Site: brandenburg
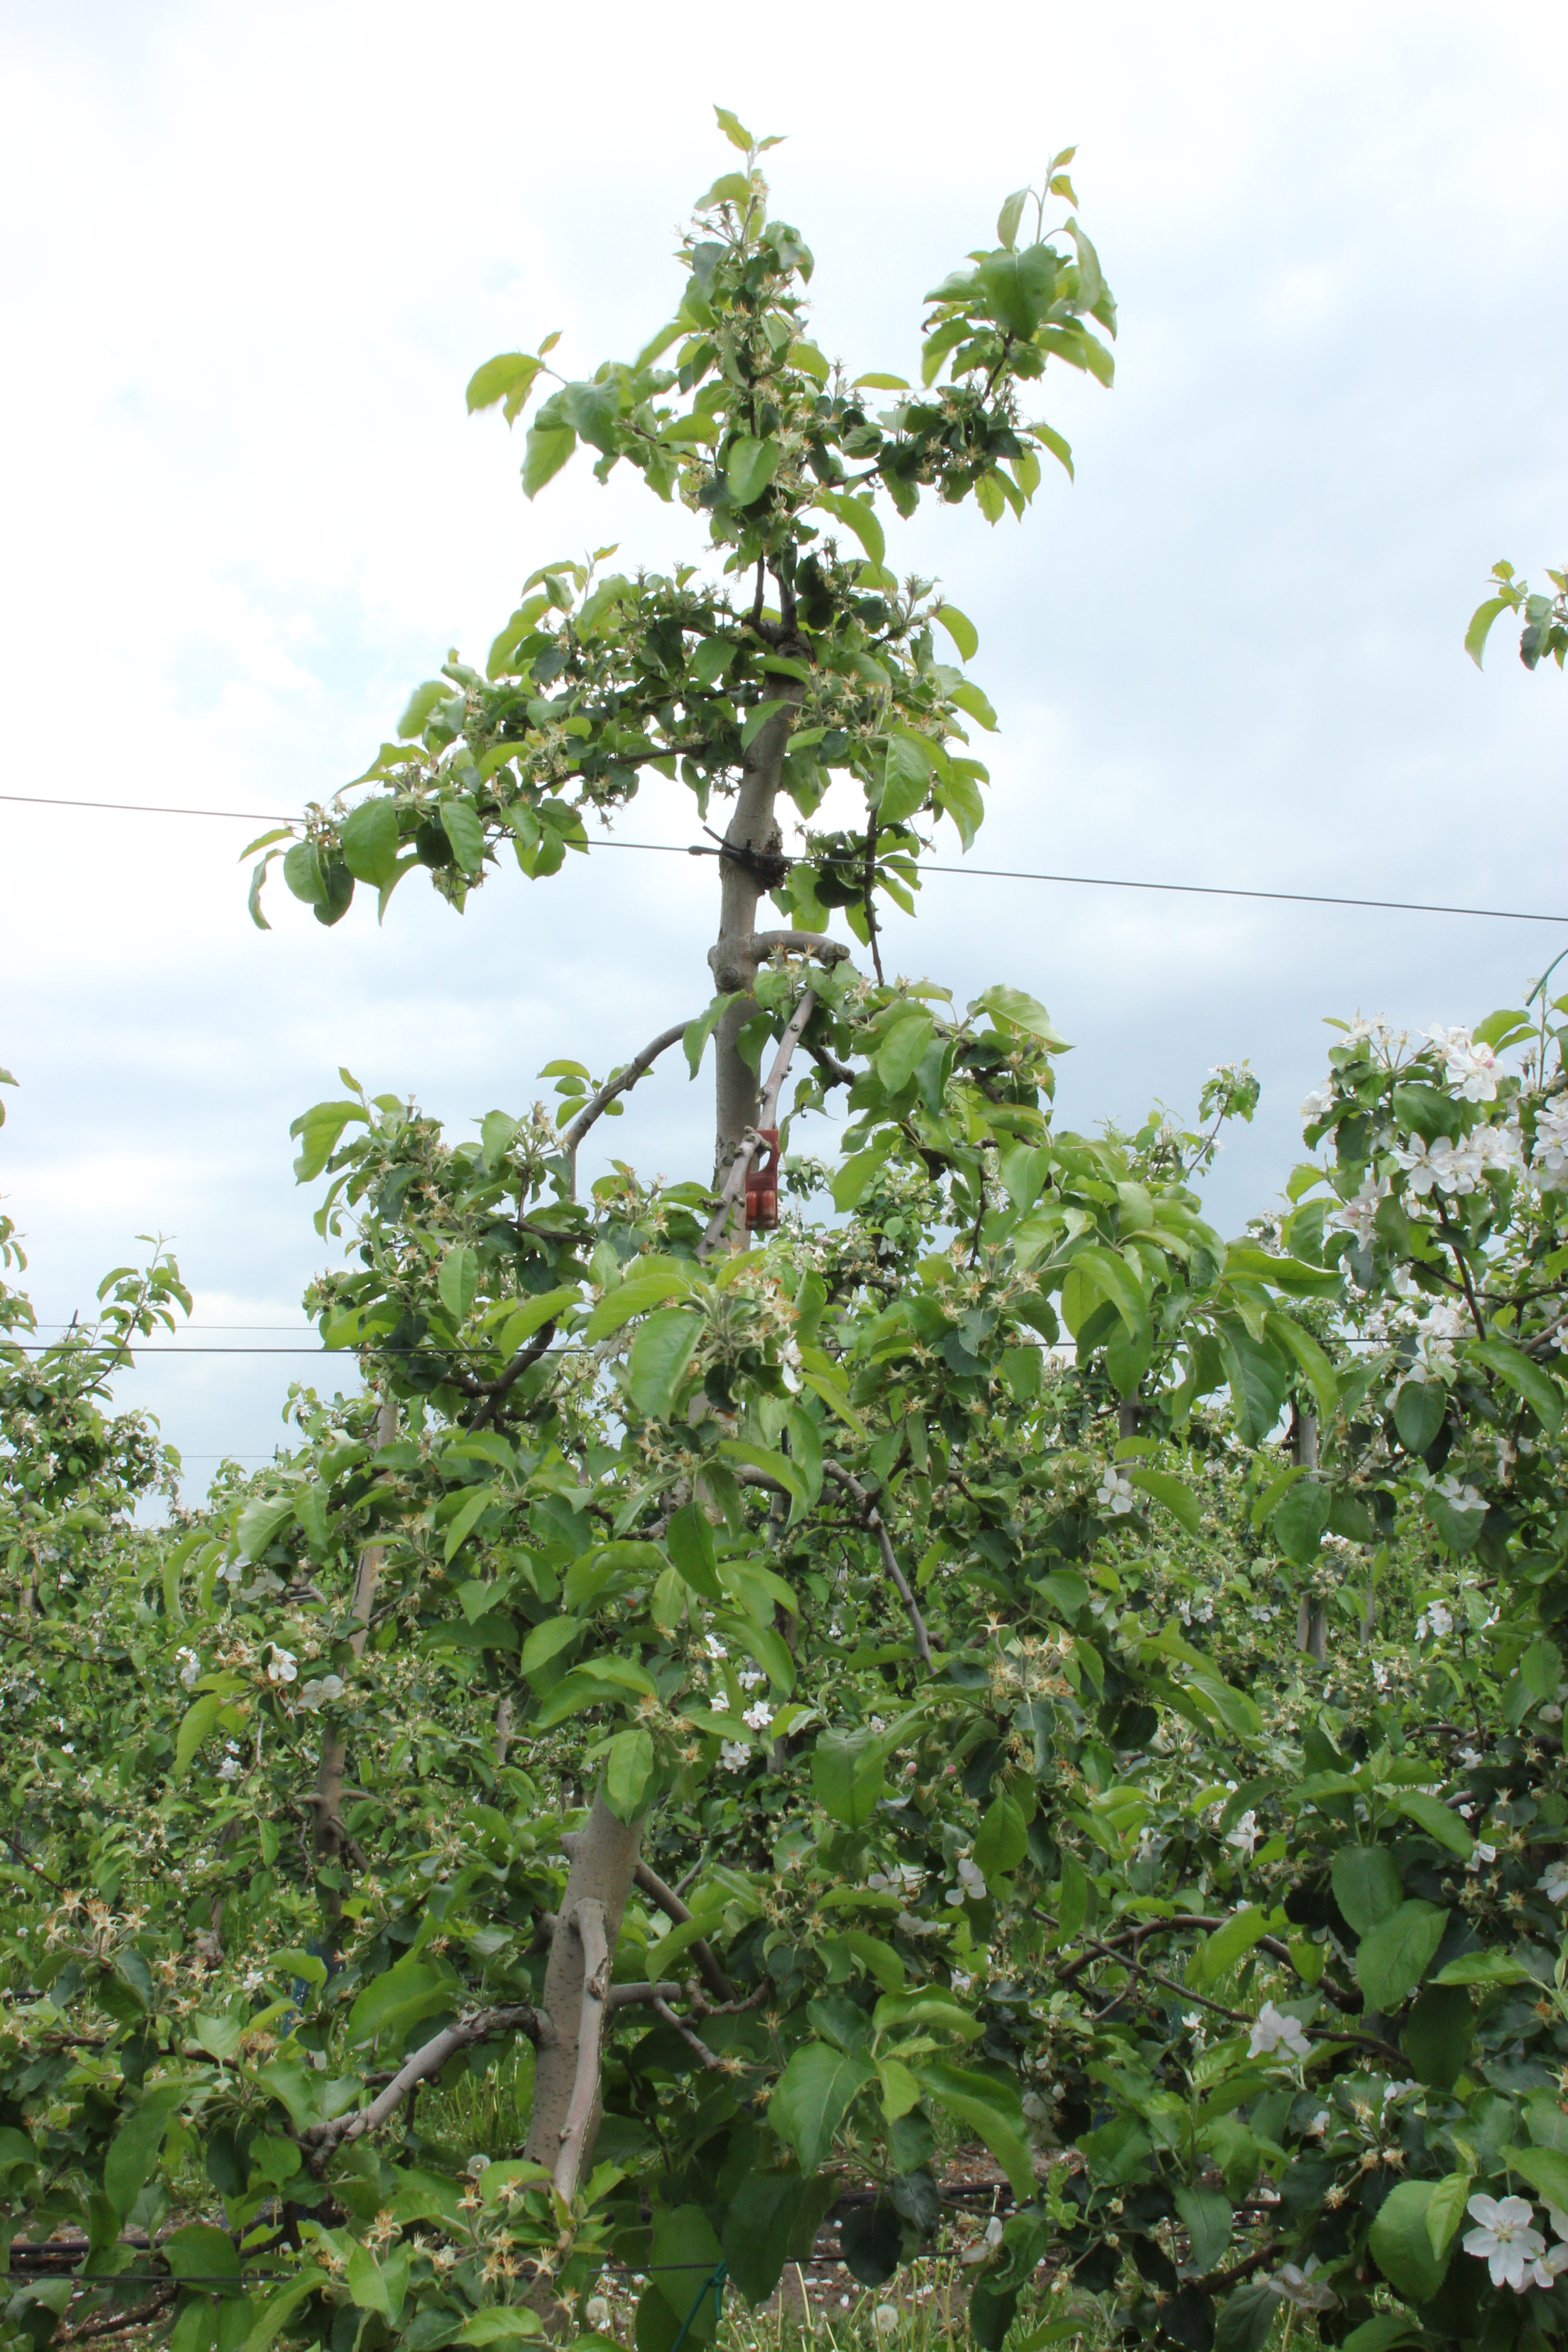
Growth stage (BBCH 67): Flowering